Ewiges Meer

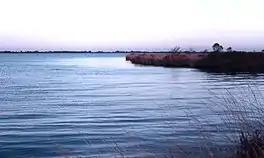
The Ewiges Meer, Oct 1987

The Ewiges Meer is the largest raised bog lake in Germany, with an area of 91 hectares (0.91 km). Its surface lies at about 8.5 metres above sea level (NN). The lake is surrounded by an extensive complex of unutilised areas, that exhibit the actual raised bog profile and, together with the lake, form the Ewiges Meer Nature Reserve ("Ewiges Meer und Umgebung") which covers an area of 1,290 hectares.